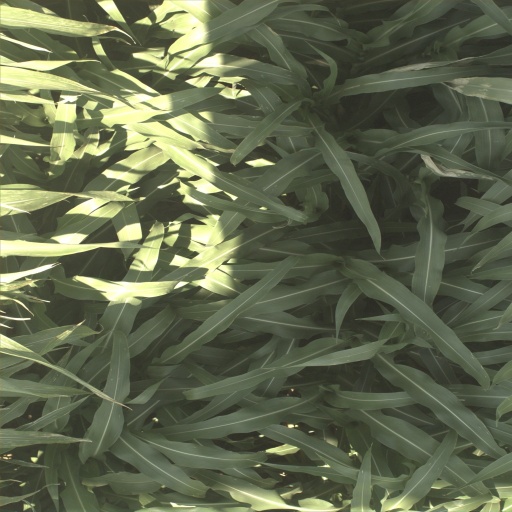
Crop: sorghum